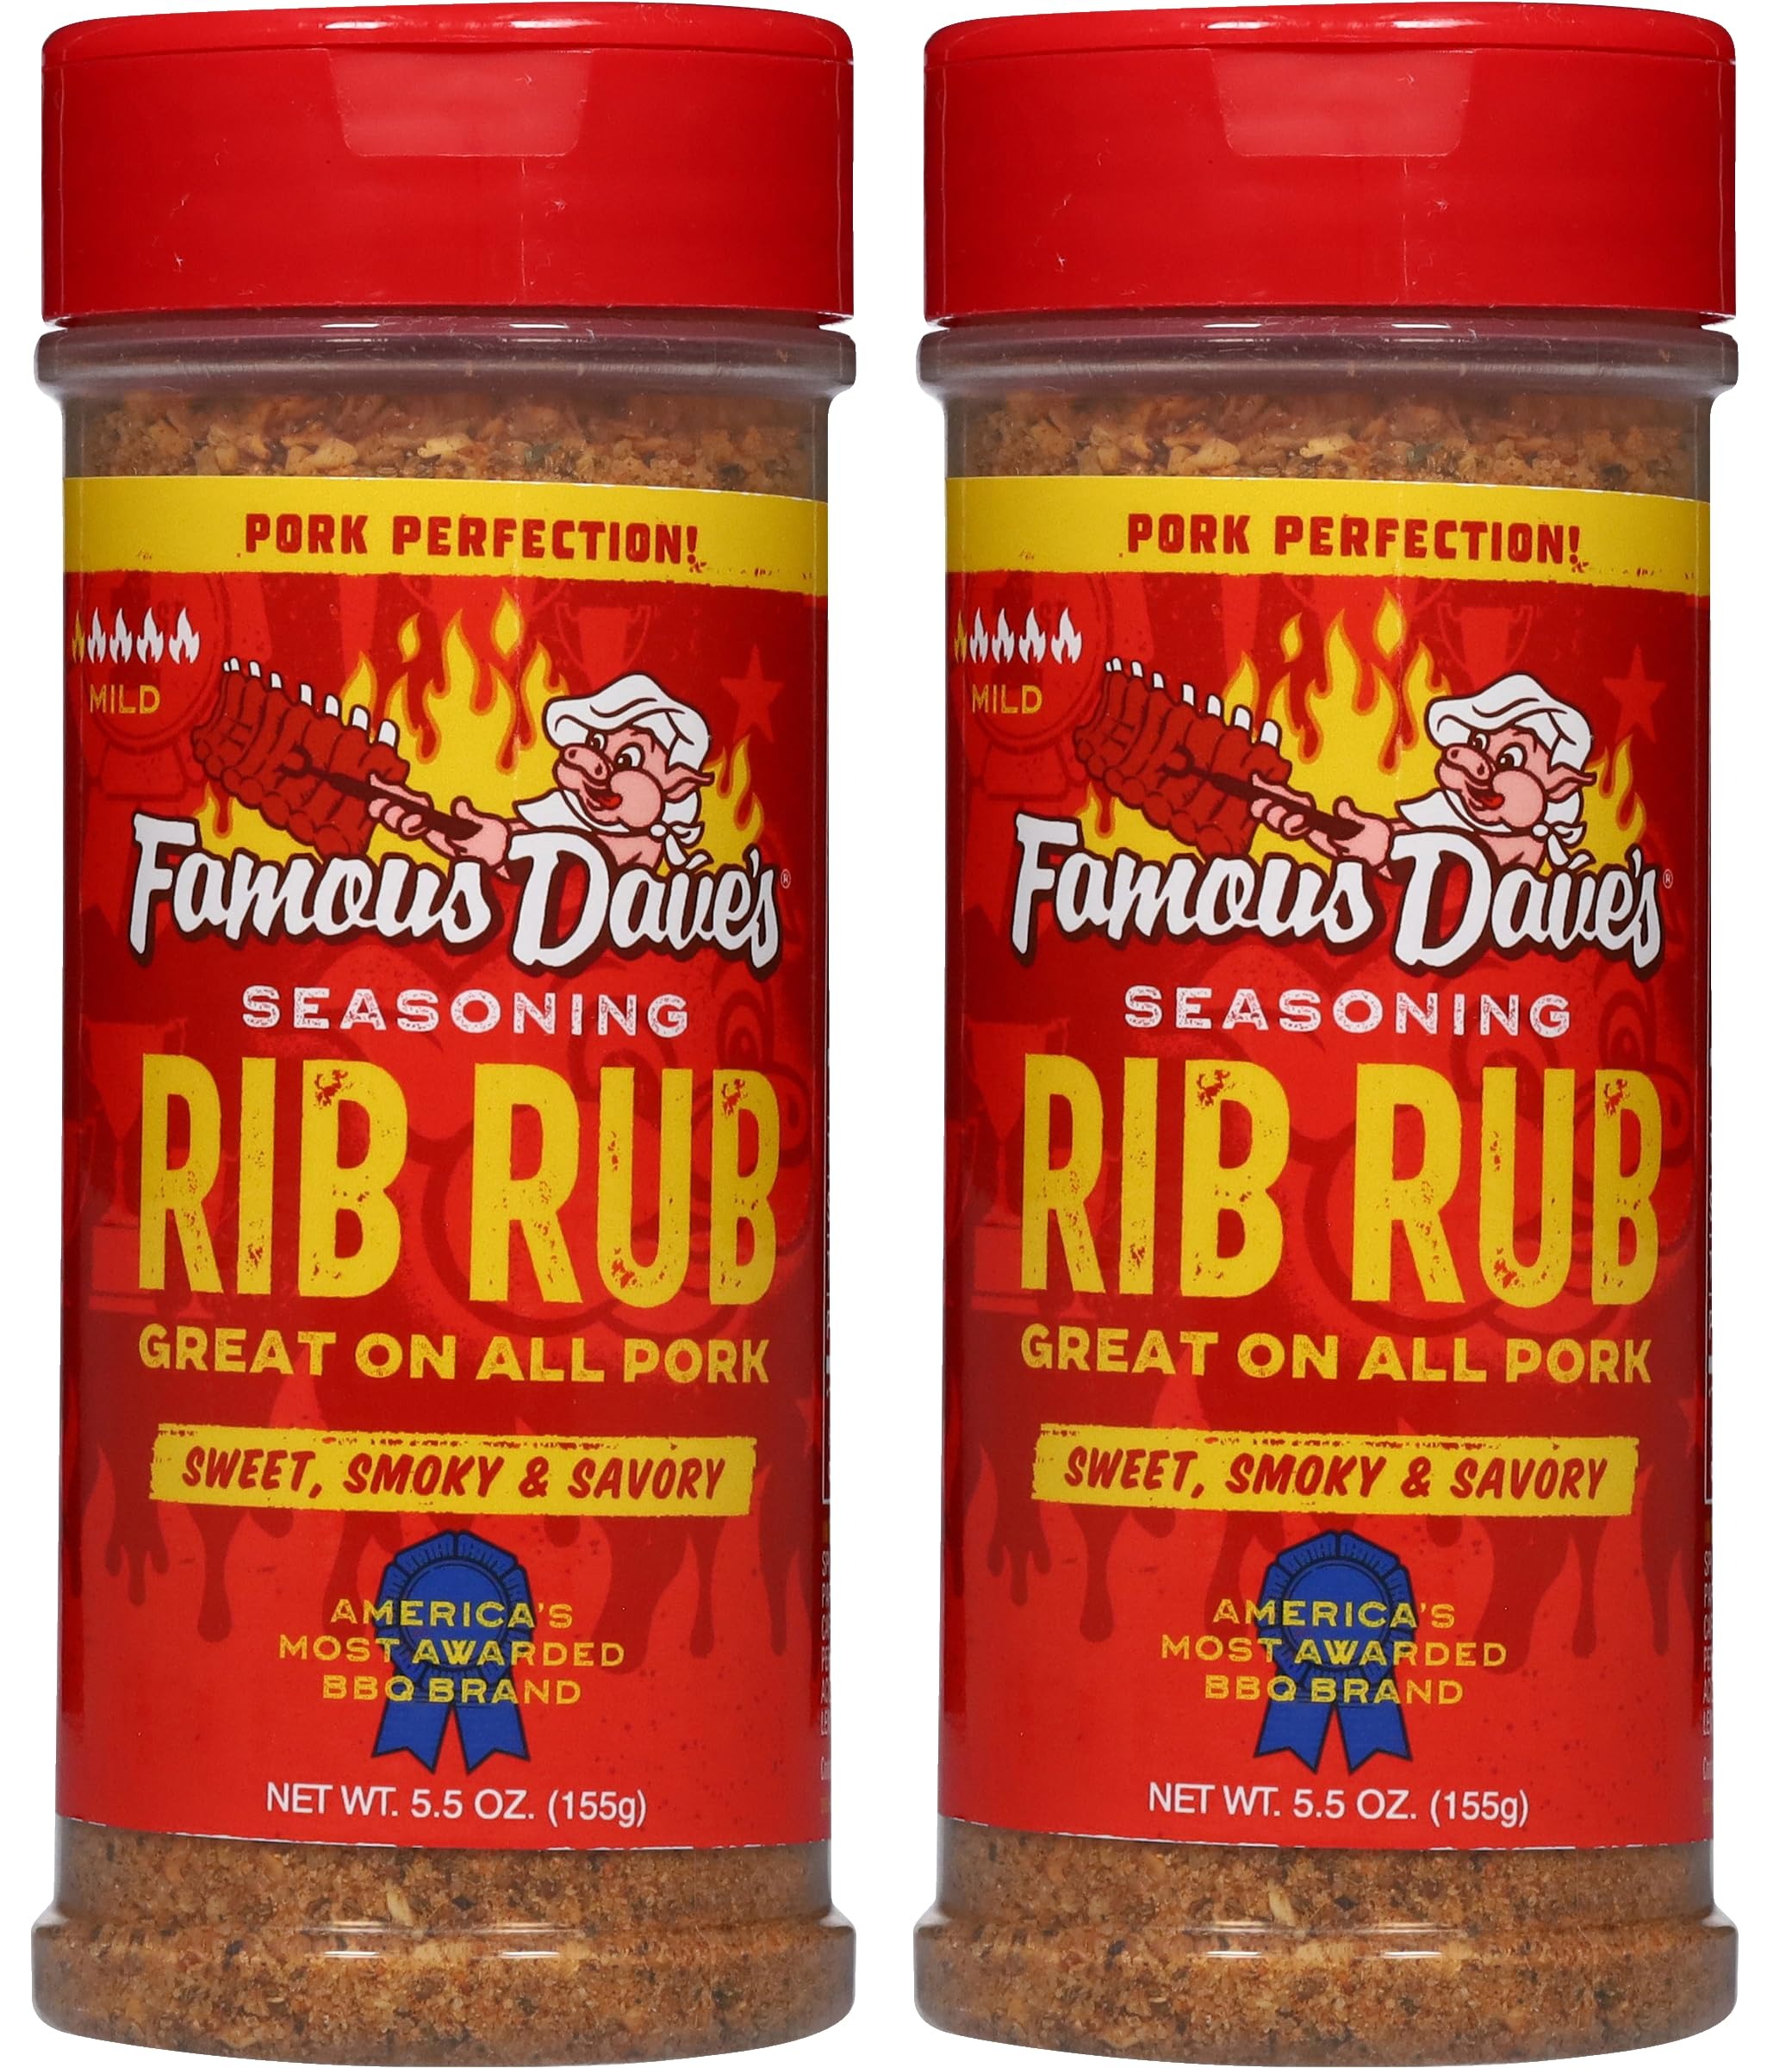
Item Name: Famous Dave's - 2 pck, Rib Rub Seasoning (11 oz.)
Bullet Point 1: The Rib Rub Seasoning, 11 ounce, from Famous Dave's - 2 pack
Bullet Point 2: LEGENDARY SMOKE & SPICE: This award-winning rub replicates the iconic flavor profile of Famous Dave's BBQ, infusing your ribs with smoky sweetness and a touch of heat.
Bullet Point 3: SWEET & SAVORY BLISS: A carefully crafted blend of brown sugar, garlic, onion, and spices creates a flavor that caramelizes beautifully and penetrates deep into your ribs.
Bullet Point 4: GOOD ISN'T GOOD ENOUGH, MAKE IT FAMOUS: Natural flavors, black strap molasses, fruit juices, herbs and spices work together to make Famous Dave's the real deal; You're not just making a meal, you're carrying on a legend
Bullet Point 5: FAMOUS DAVES AUTHENTIC RECIPES: Whether you're smoking ribs, barbecuing steaks, roasting chicken or grilling burgers, we've got award winning spices, sauces and side dishes to make your meal a success
Bullet Point 6: AWARD-WINNING QUALITY: If you’ve experienced our “Big Slab” of ribs or melt-in-your-mouth corn bread from Famous Dave’s, you know our passion for quality and time-honored ingredients and that's why were a Blue Ribbon Brand
Product Description: Specialty Grocery Seasoning Loose Jar Famous Daves Rib Rub
Value: 11.0
Unit: Ounce

Price: 18.95